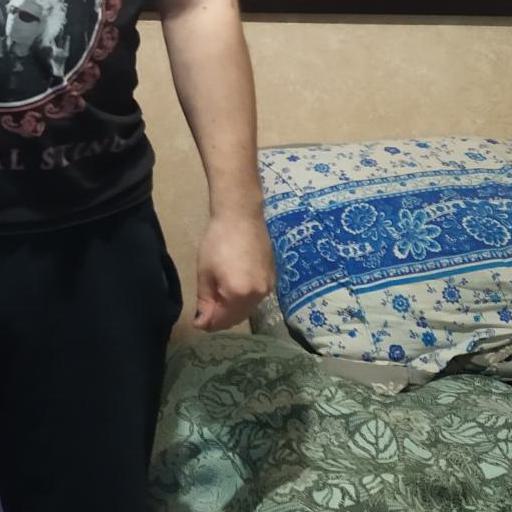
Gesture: no_gesture